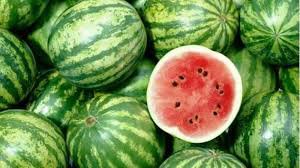
Label: Watermelon